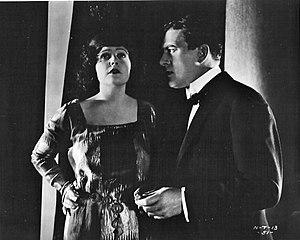
Thomas Meighan est un acteur américain, né le 9 avril 1879 à Pittsburgh, mort le 8 juillet 1936 à Great Neck.